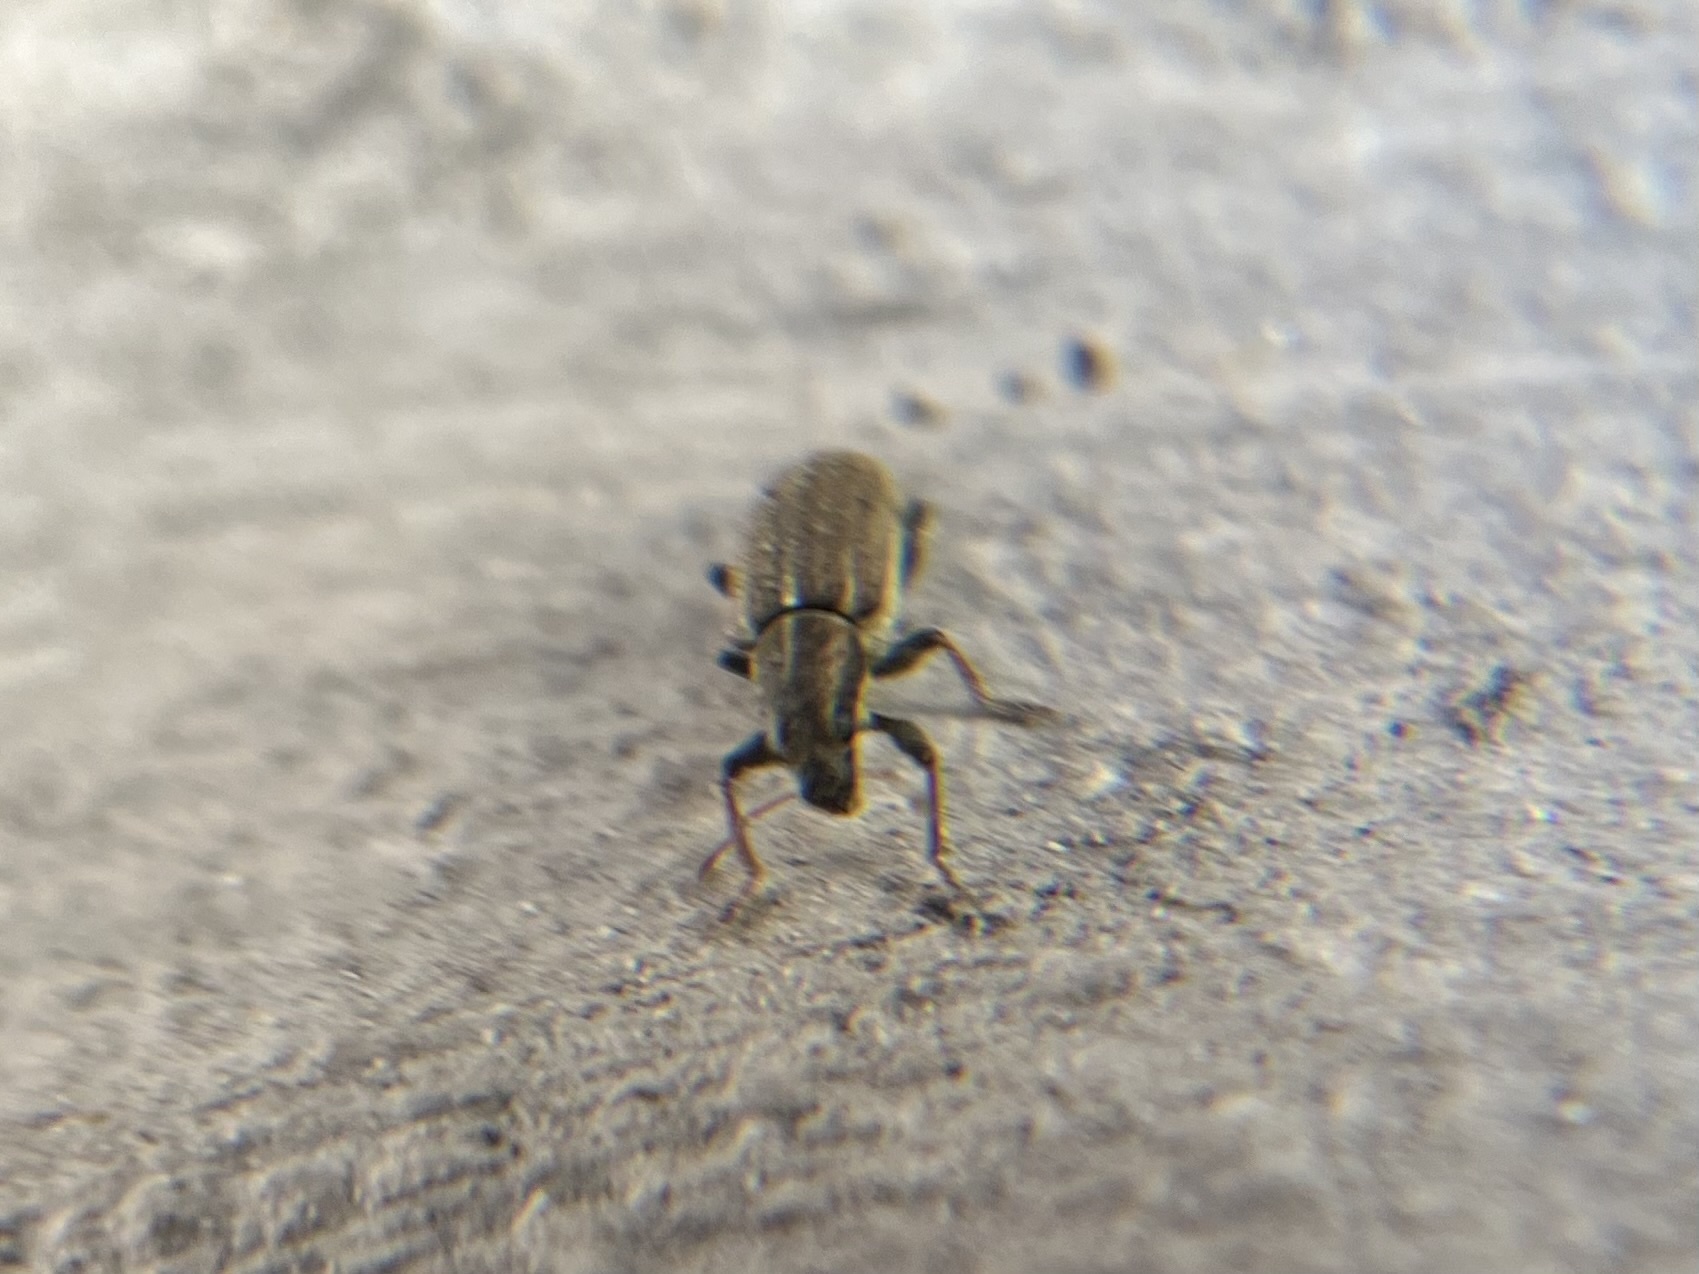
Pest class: pea_leaf_weevil